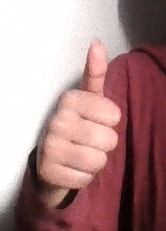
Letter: aleff